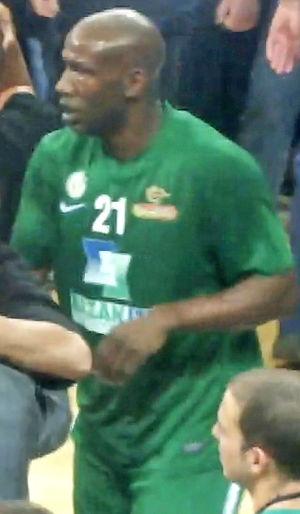
Cory Carr, né le 5 décembre 1975, à Fordyce, en Arkansas, est un joueur américain de basket-ball, ayant la nationalité israélienne depuis 2009. Il évolue au poste d'arrière.